Simmons Bank Liberty Stadium

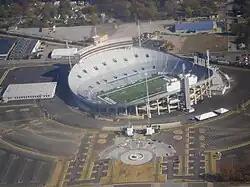
The Simmons Bank Liberty Stadium as seen from above.

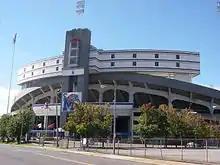
Liberty Bowl Entrance

Simmons Bank Liberty Stadium, originally named Memphis Memorial Stadium, and later Liberty Bowl Memorial Stadium, is a football stadium located at the former Mid-South Fairgrounds in the Midtown area of Memphis, Tennessee, United States. The stadium is the site of the annual Liberty Bowl, the annual Southern Heritage Classic, and is the home field of the University of Memphis Tigers football team of the American Athletic Conference. It has also been the host of several attempts at professional sports in the city, as well as other local football games and other gatherings.